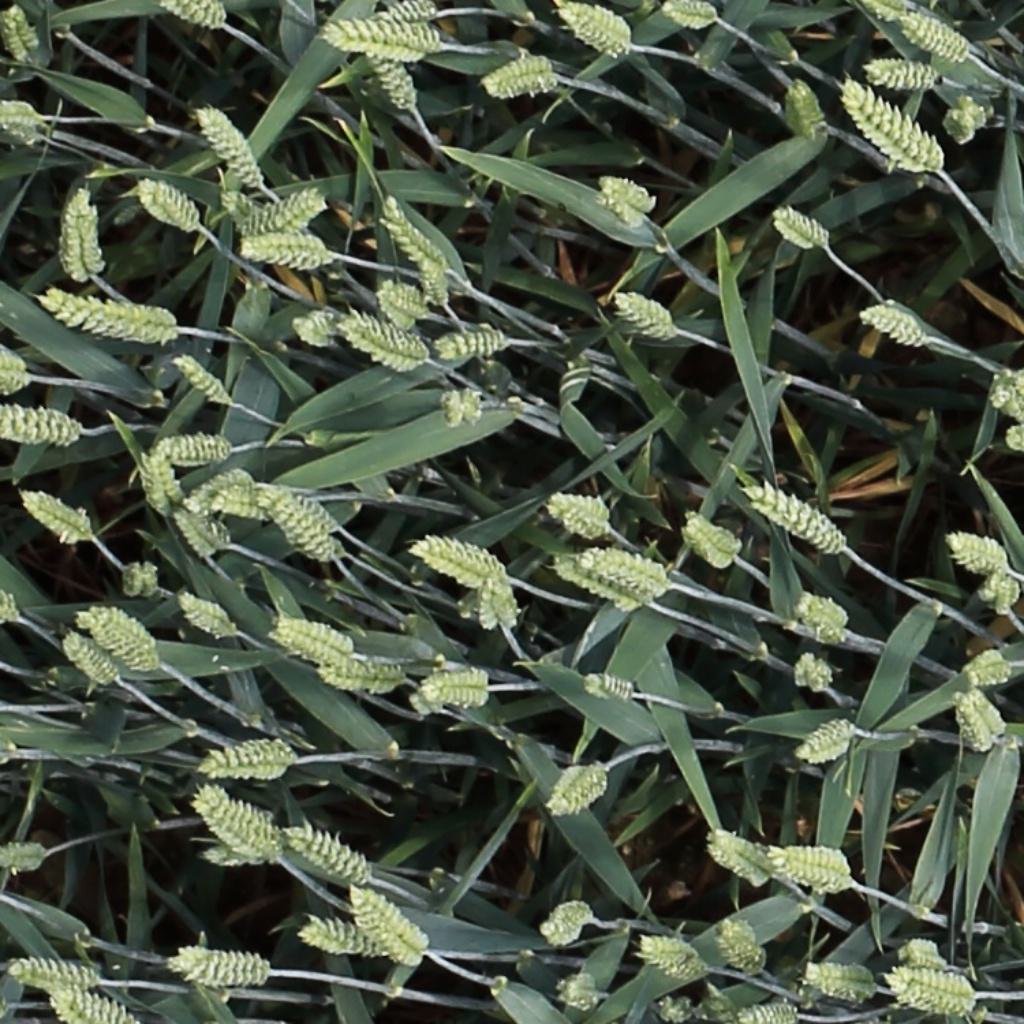
Country: Switzerland
Location: Usask
Wheat development stage: Filling